History of Greece

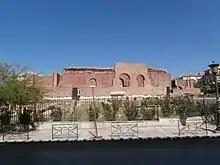
View of the Roman Odeon of Patras

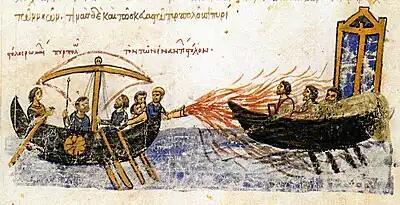
Depiction of the Greek fire in John Skylitzes' "Madrid Skylitzes" (late 11th century).

The basic unit of politics in Ancient Greece was the "polis", sometimes translated as "city-state". The term lends itself to the modern English word "politics", which literally means "the things of the "polis"". At least in theory, each "polis" was politically independent. However, some "poleis" were subordinate to others (e.g., a colony traditionally deferred to its mother city, and some had governments wholly dependent upon others (e.g., the Thirty Tyrants in Athens was imposed by Sparta following the Peloponnesian War), but the titularly supreme power in each "polis" was located within that city. This meant that when Greece went to war (e.g., against the Persian Empire), it took the form of an alliance going to war. It also gave ample opportunity for wars within Greece between different "poleis".